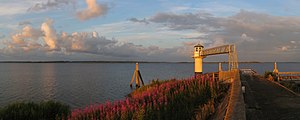
Lauwersmeer / Historie
Lauwersmeer er en menneskeskabt sø i det nordlige Holland, på grænsen til provinserne Groningen og Friesland. Søen blev dannet den 23. maj 1969, da diget mellem bugten kaldet Lauwerszee og Vadehavet blev lukket. Det er kendt for ornitologiske studier.